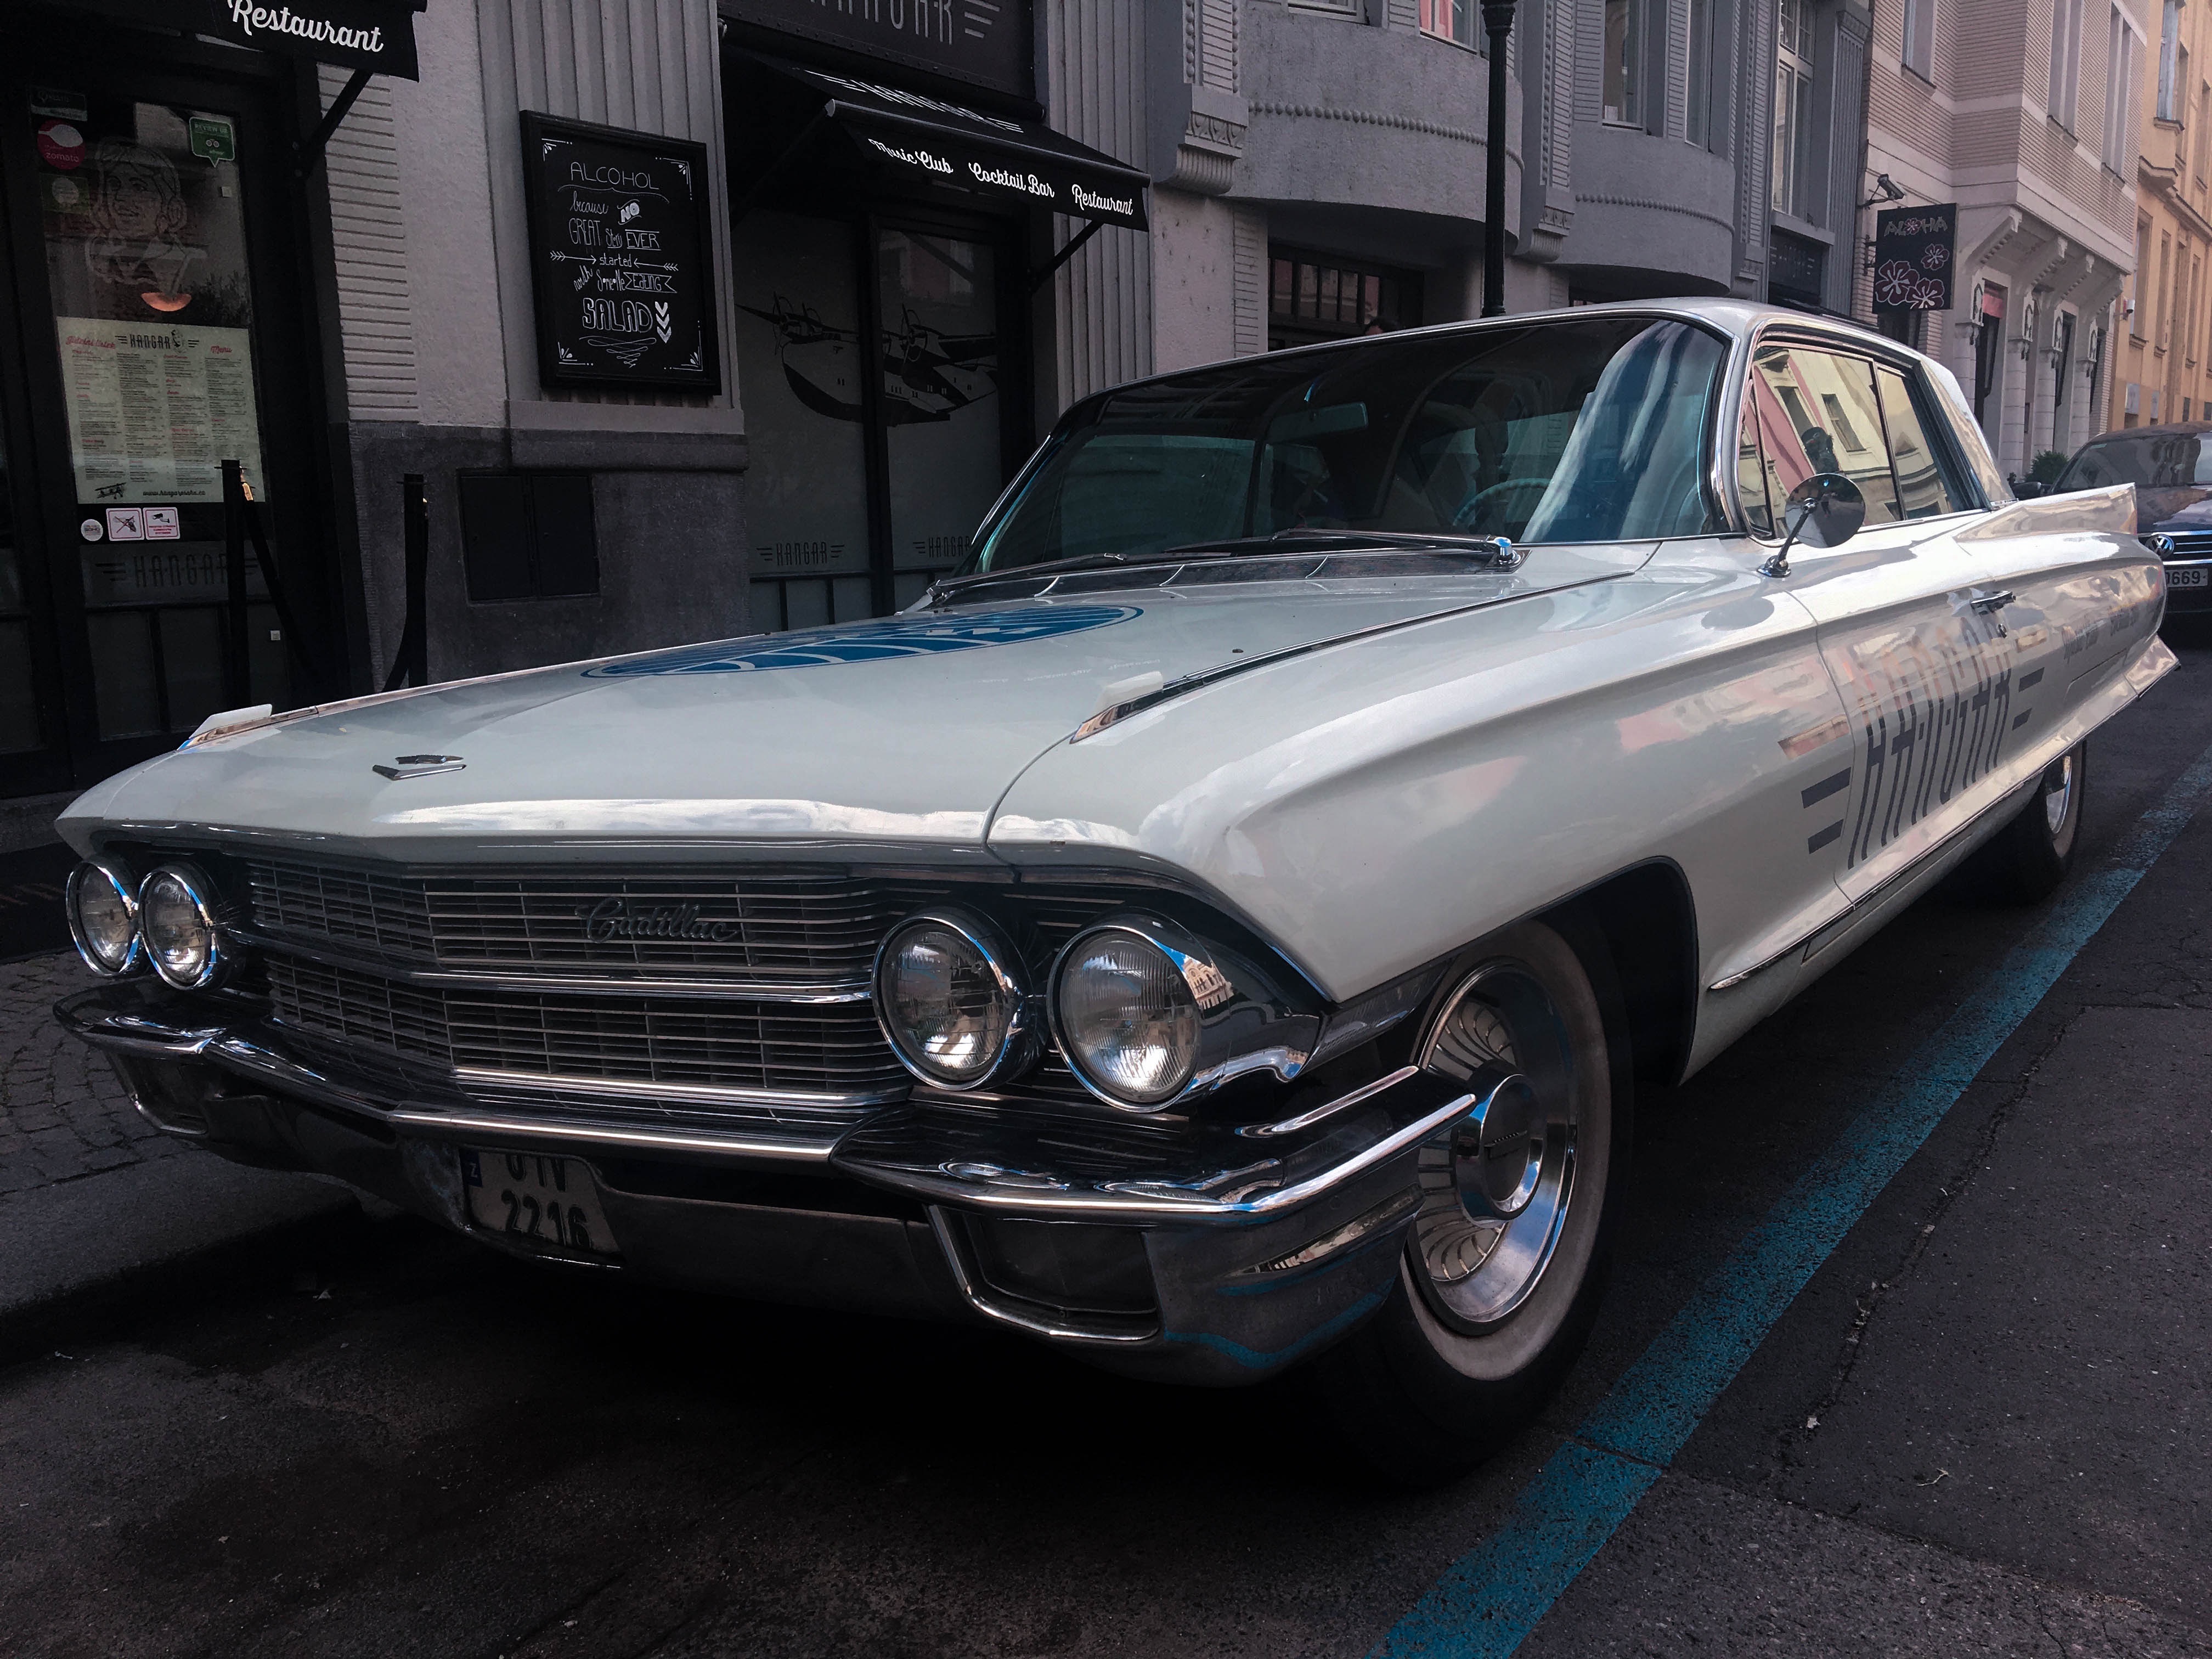
car, vehicle, sedan, antique car, land vehicle, automobile make, automotive exterior, luxury vehicle, full size car